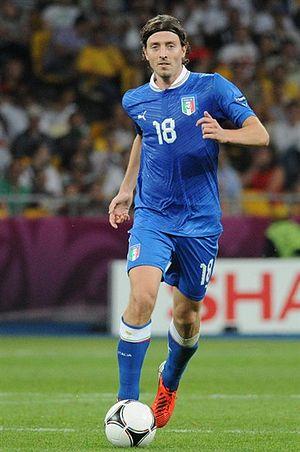
Riccardo Montolivo né le 18 janvier 1985, d'un père italien et d'une mère allemande, à Caravaggio, est un footballeur international italien évoluant comme milieu de terrain.